For King and Another Country

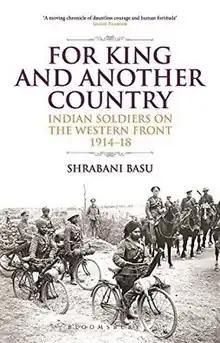
First edition (publ Bloomsbury Press)

For King and Another Country: Indian Soldiers on the Western Front, 1914–18 is a book about the Indian contributions to the British efforts in the First World War, written by Shrabani Basu and published in 2015.